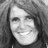
Emotion: happy